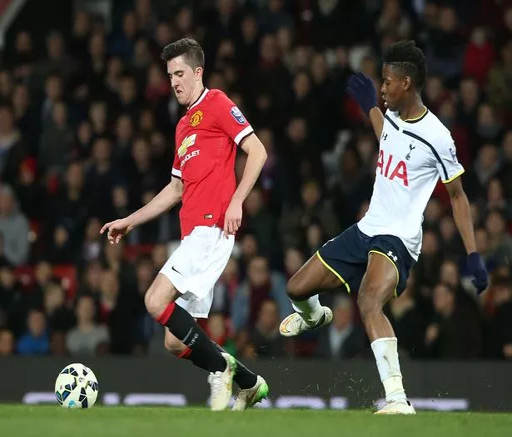
person had a taste of the first team under football player .